Geese in Chinese poetry

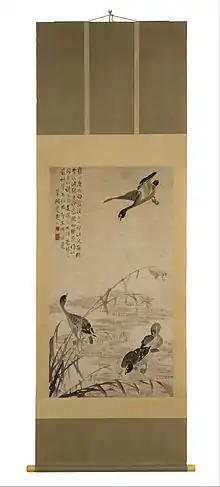
Geese Descending on a Sandbank. Their legs are highlighted with color. By Bian Shoumin (also, Weijian Laoren or Yigong, 1684–1752). According to the <a href="https%3A//web.archive.org/web/20140407063325/http%3A//www.mfah.org/art/detail/chinese-geese-descending-sandbank/">MFAH Website

Geese (genus "Anser") are an important motif in Chinese poetry. Examples of goose imagery have an important place in Chinese poetry ranging from the "Shijing" and the "Chu Ci" poets through the poets of Han poetry and later poets of Tang poetry such as Li Bai, Wang Wei, Du Fu, and the Xiaoxiang poetry, especially in the poetry of the Song dynastic era. Various poetic concepts could be communicated by the inclusion of the imagery of geese in a poem, and the understanding of allusions to a goose or geese can help provide key insights into the poems of Classical Chinese poetry. Chinese sources typically distinguish between two types of geese, the domestic goose, and the wild goose: of the two, the wild goose is the more important for poetry, whether as significant of migratory seasonal change, or as "bearing a message of love from afar", by persons separated by a great distance (generally north and south, since that is how geese generally migrate), or as the "lone goose", bereft of both mate and flock.